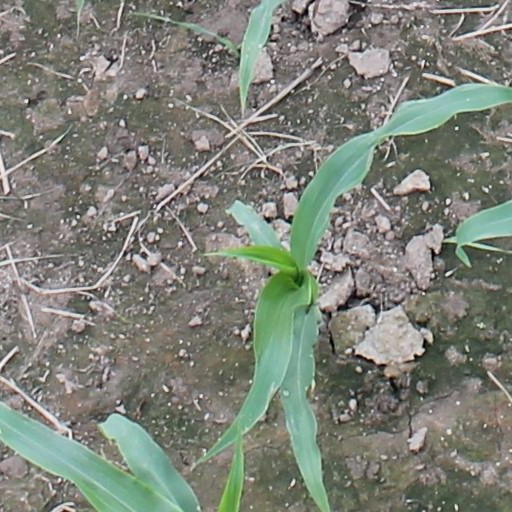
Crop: maize; corn